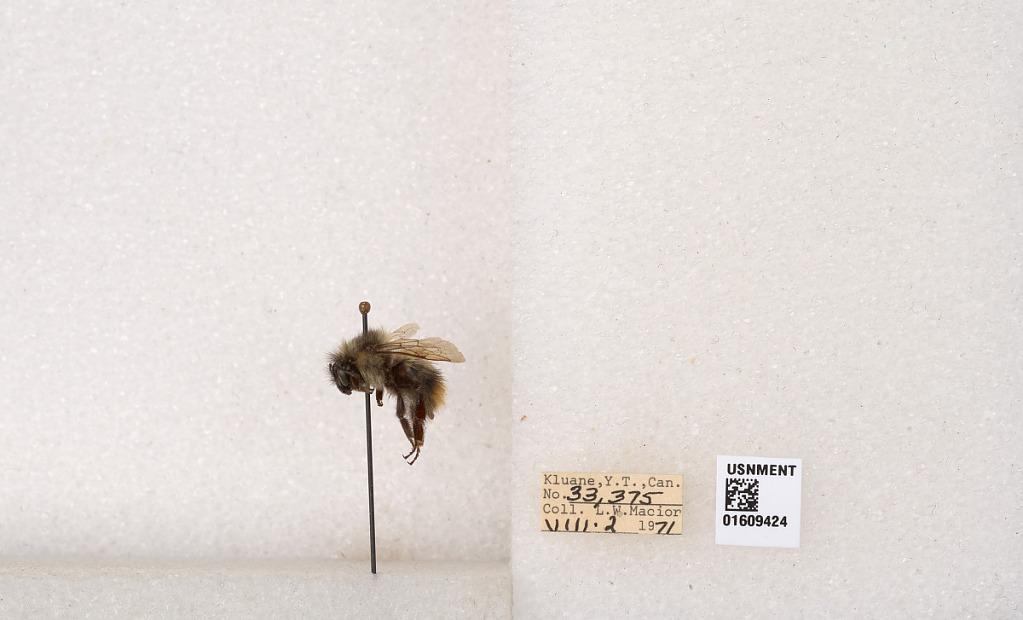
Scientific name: Bombus (Pyrobombus) sylvicola Kirby
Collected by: L. Macior
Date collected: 1971-8-2
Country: Canada
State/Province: Yukon
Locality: Kluane
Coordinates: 61.2281, -138.722